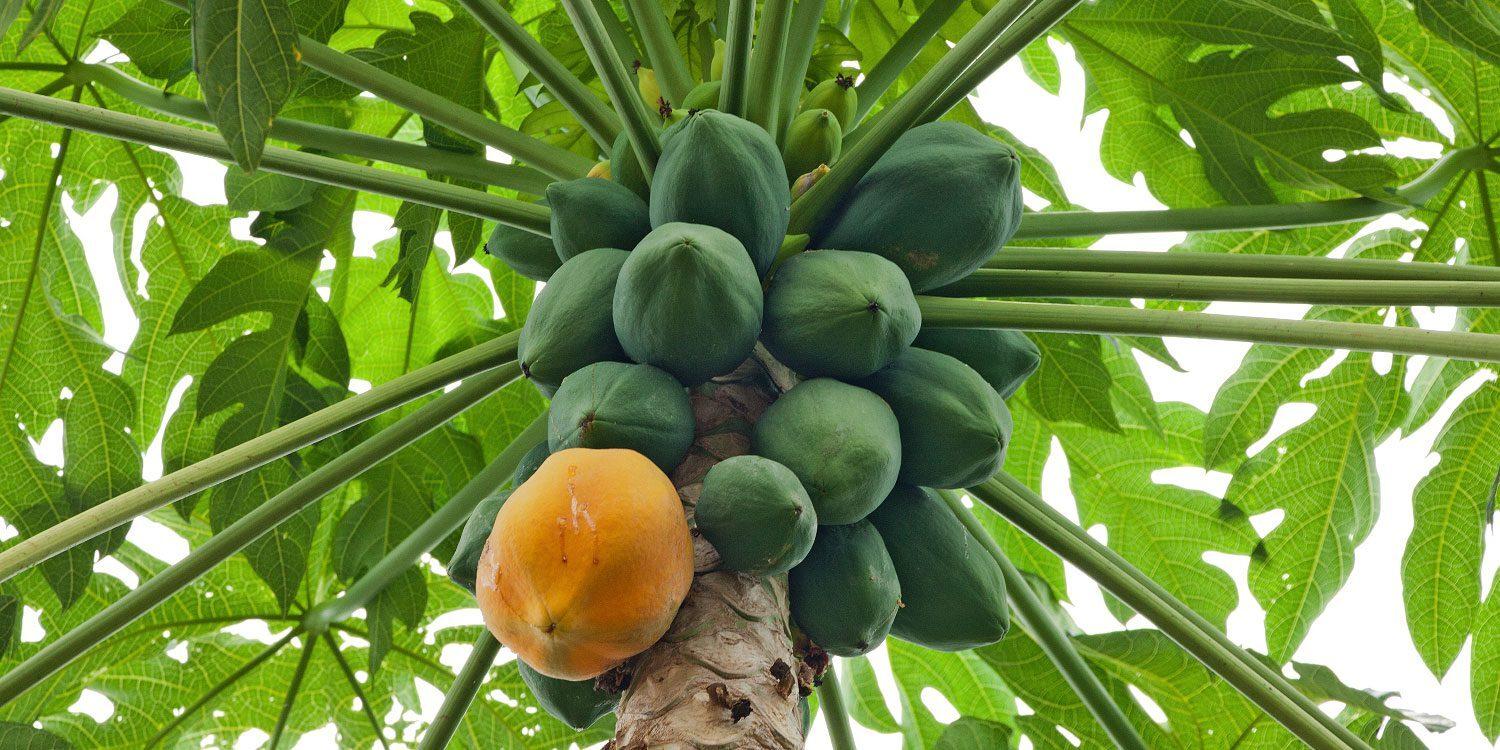
Kundi la papai zilizokuwa kwenye mti. Papai nyingi bado ni mbichi zikiwa na rangi ya kijani kibichi, zimekusanyika pamoja kwenye shina la mti, hata hivyo, kuna papai moja ambalo limeiva. Lina rangi ya chungwa likiwa limetengana kidogo na lile kundi la papai za kijani.